Vasil Iljoski

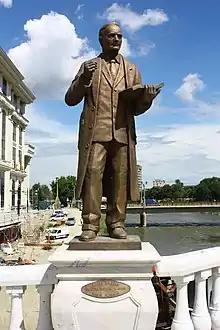
Vasil Iljoski on the Bridge of Arts(1)

Vasil Iljoski (December 20, 1902 – November 1, 1995) was a Macedonian writer, dramatist, professor and an important figure in Macedonian literature, especially in Macedonian drama between the two World Wars.